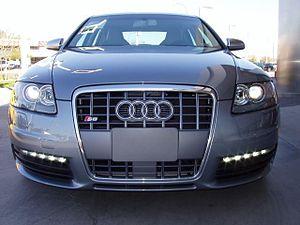
L'Audi A6 est une berline de luxe tricorps construite par la marque allemande Audi, déclinée en version break et break surélevé et en version berline. Elle a succédé, en 1994, à l'Audi 100. À ce jour, quatre générations différentes d'Audi A6 se sont succédé.